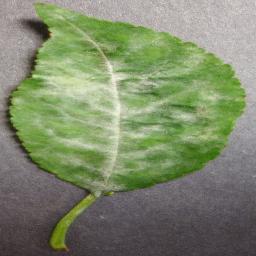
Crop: cherry
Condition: (including_sour)_powdery_mildew